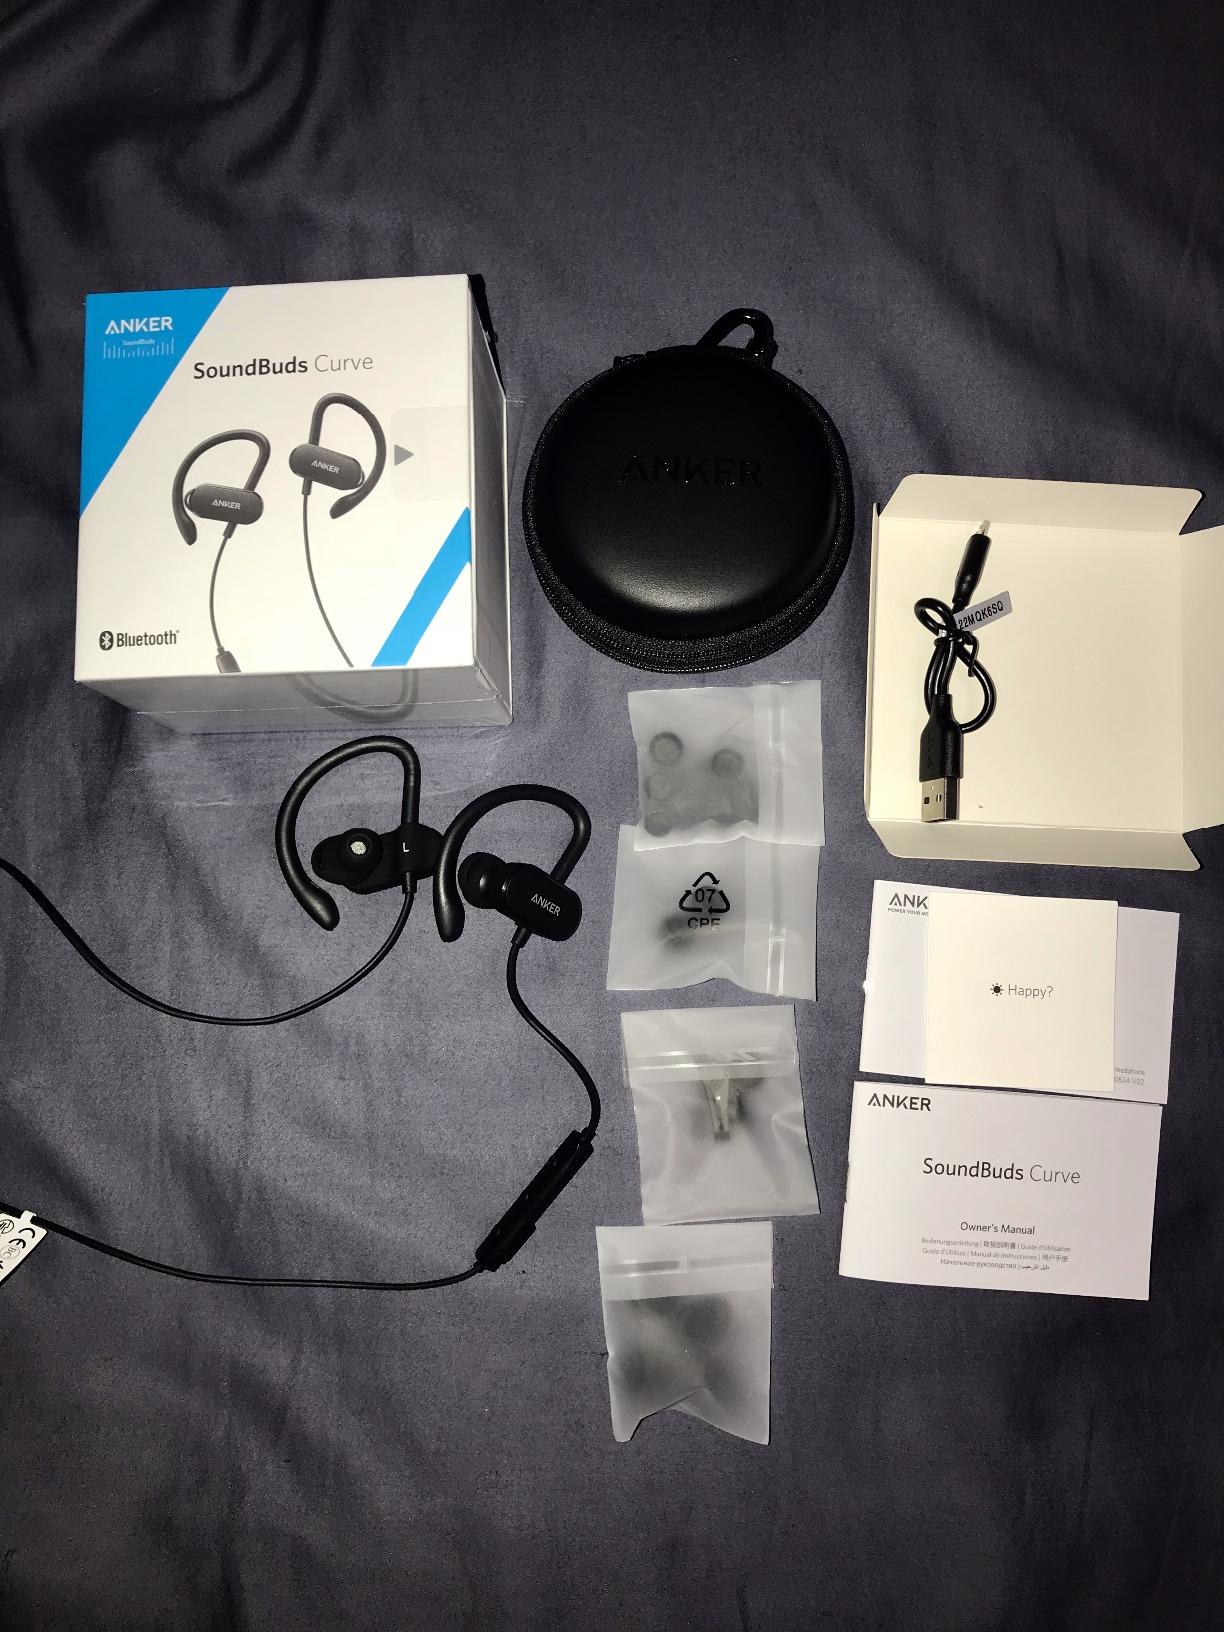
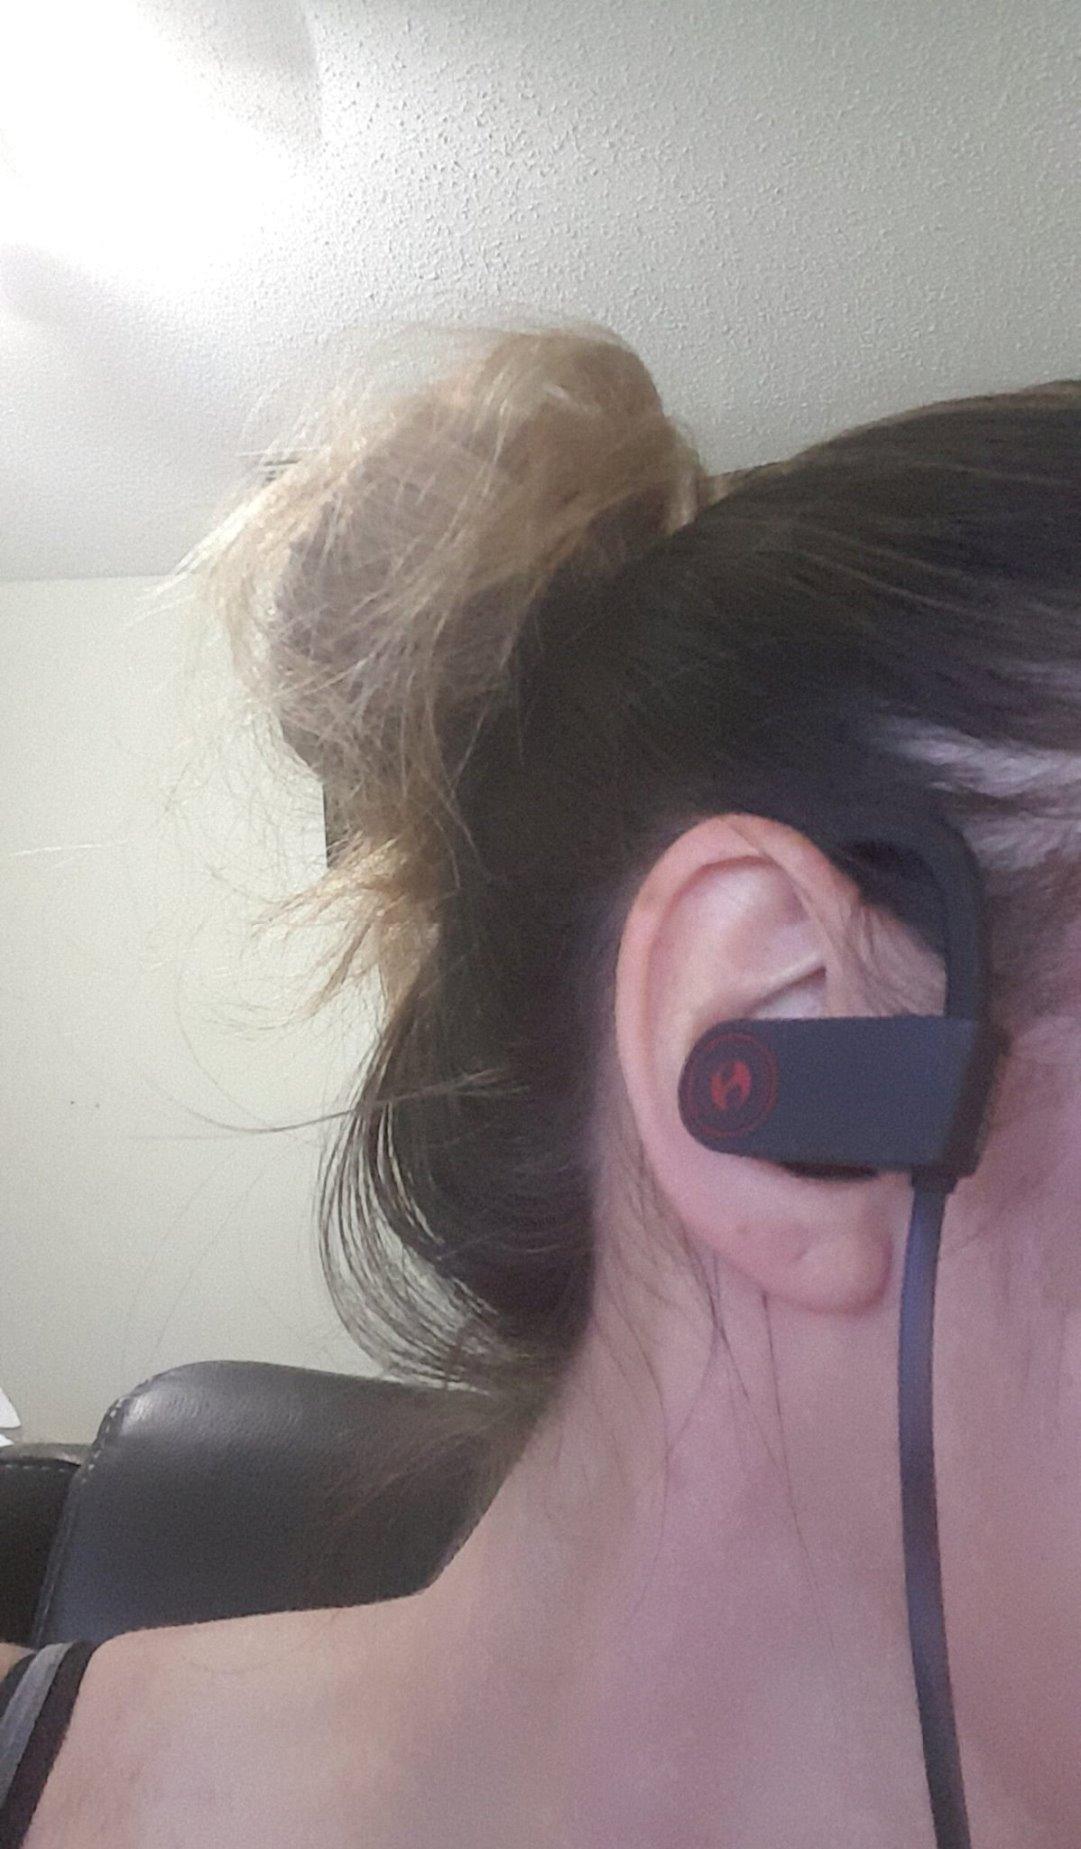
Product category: headphones
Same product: no